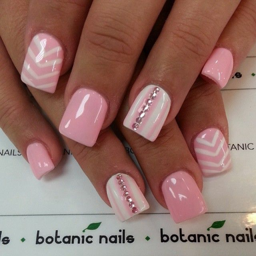
person i like these nails for the wedding !